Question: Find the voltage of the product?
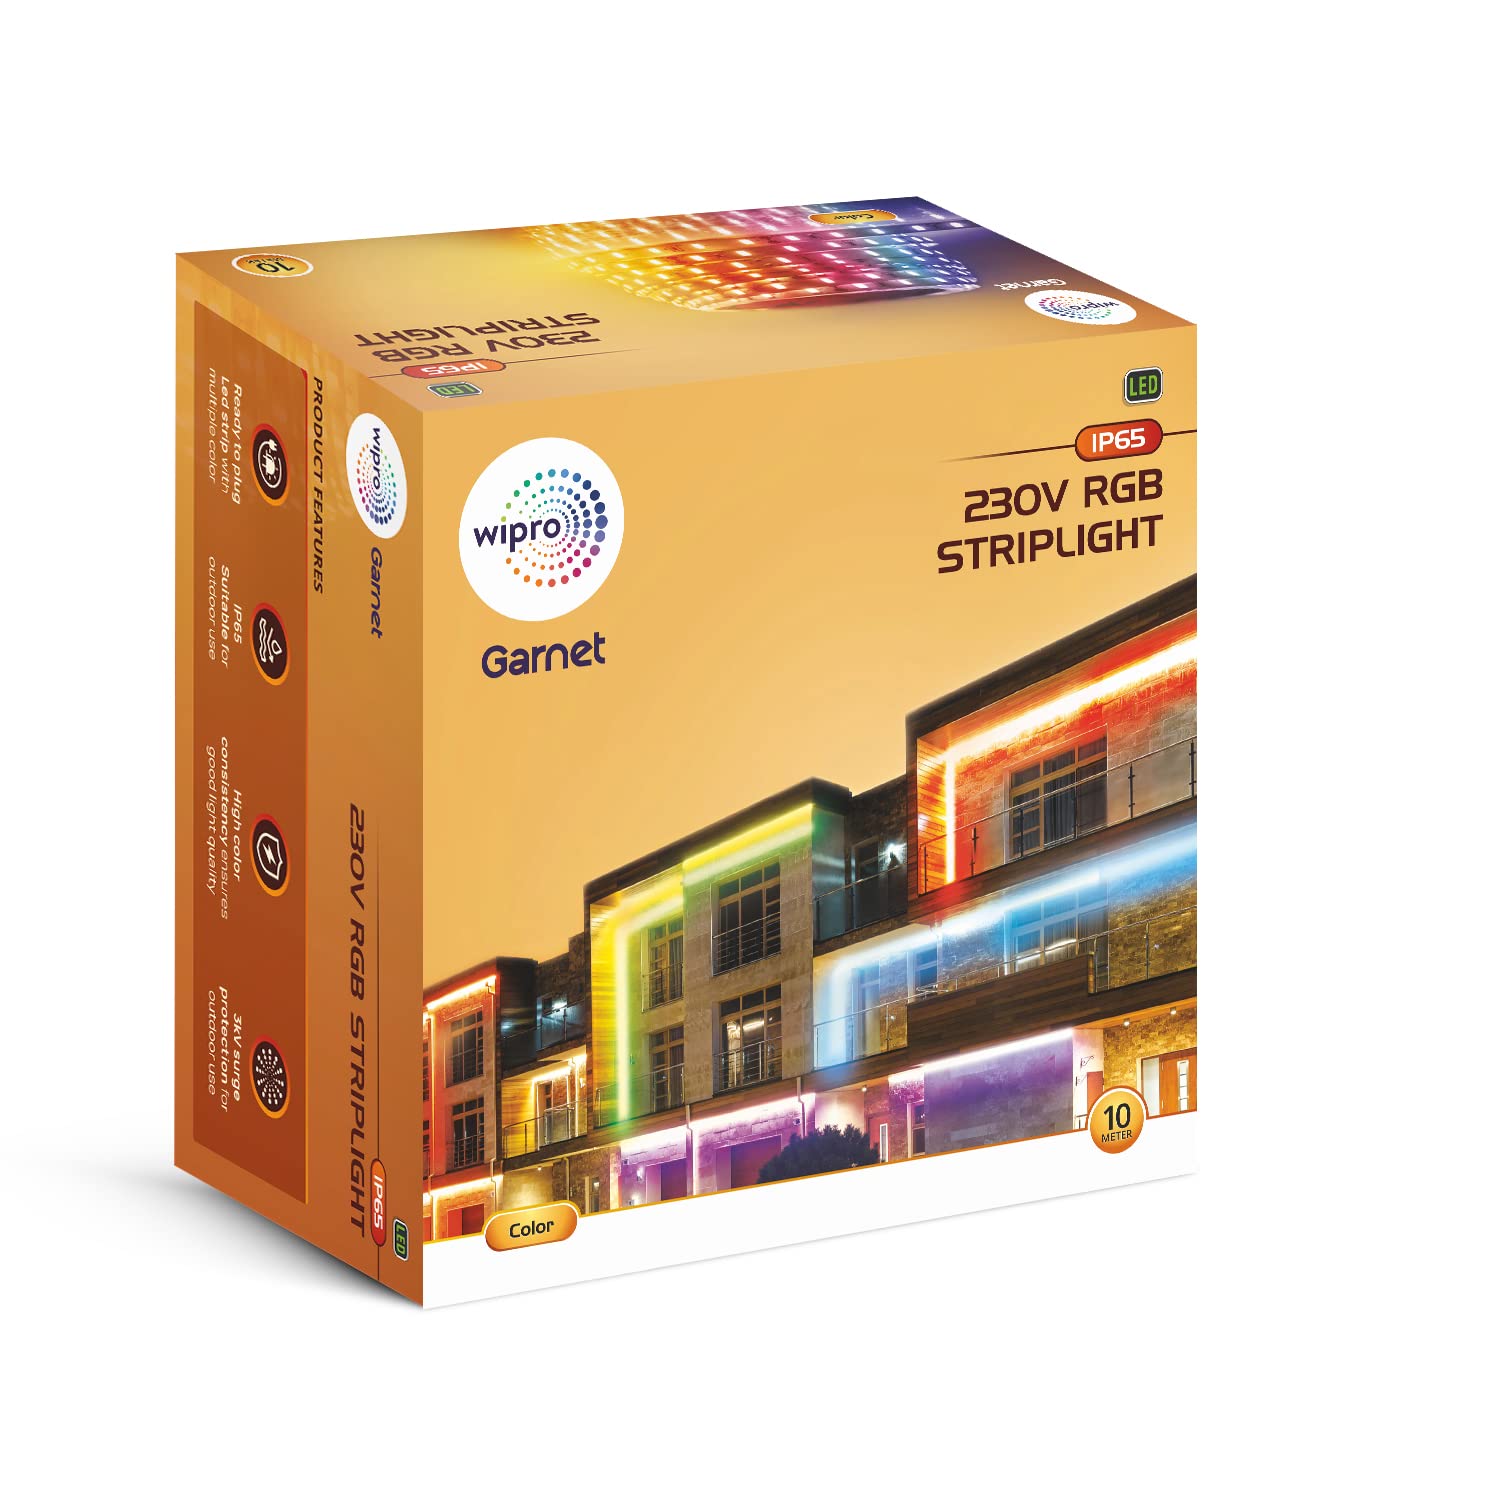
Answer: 230.0 volt